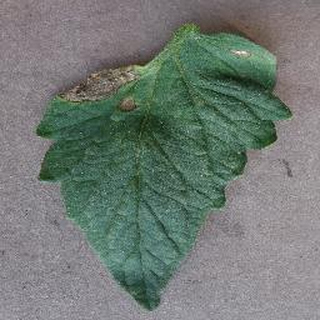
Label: tomato_early_blight